Harlem

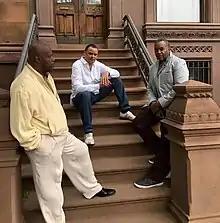
Black Ivory in Harlem 2017

In the 1920s and 1930s, Central and West Harlem was the focus of the "Harlem Renaissance", an outpouring of artistic work without precedent in the American Black community. Though Harlem musicians and writers are particularly well remembered, the community has also hosted numerous actors and theater companies, including the New Heritage Repertory Theater, National Black Theater, Lafayette Players, Harlem Suitcase Theater, The Negro Playwrights, American Negro Theater, and the Rose McClendon Players.